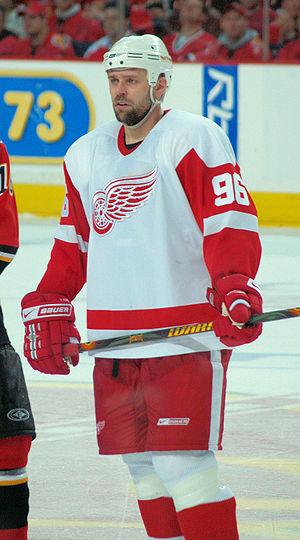
Tomas Holmström né le 23 janvier 1973 à Piteå en Suède, est un joueur professionnel suédois de hockey sur glace qui a évolué pendant 16 saisons avec les Red Wings de Détroit dans la Ligue nationale de hockey.
La saison 2006-2007 des Ducks d'Anaheim est la 13ᵉ saison de hockey sur glace jouée par la franchise dans la Ligue nationale de hockey. Après avoir été éliminés en finale d'association en 2005-2006 et à la suite de la vente de l'équipe par la Walt Disney Company à Henry et Susan Samueli, les Mighty Ducks changent de nom et de maillots pour devenir les Ducks. Ils réalisent le meilleur départ de l'histoire de la LNH en marquant au moins un point pendant seize matchs consécutifs. Leurs résultats suivants sont en dents de scie, puis s'améliorent vers la fin de la saison régulière. Les Ducks terminent à la première place de leur division et au second rang de leur association derrière les Red Wings de Détroit.
Les Red Wings de Détroit sont une franchise professionnelle de hockey sur glace des États-Unis. Ils évoluent dans le championnat principal d'Amérique du Nord : la Ligue nationale de hockey. Les Red Wings – littéralement en français les « Ailes Rouges » – font partie de l'Association de l'Est dans la Division Atlantique.